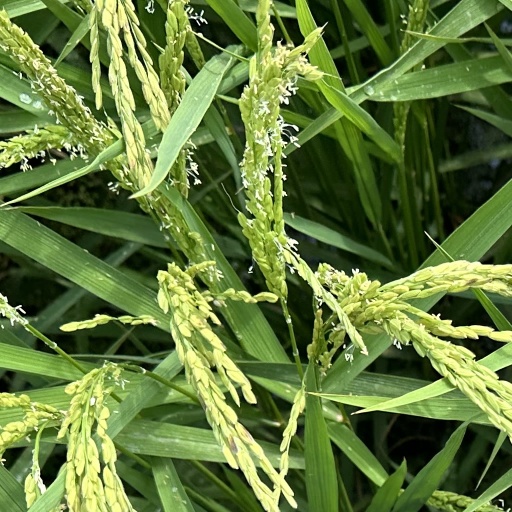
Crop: rice